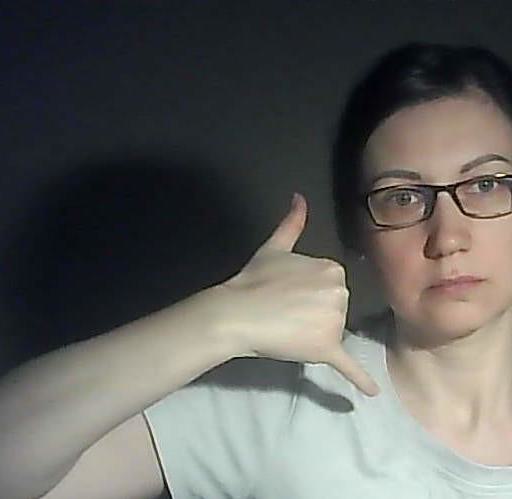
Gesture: call